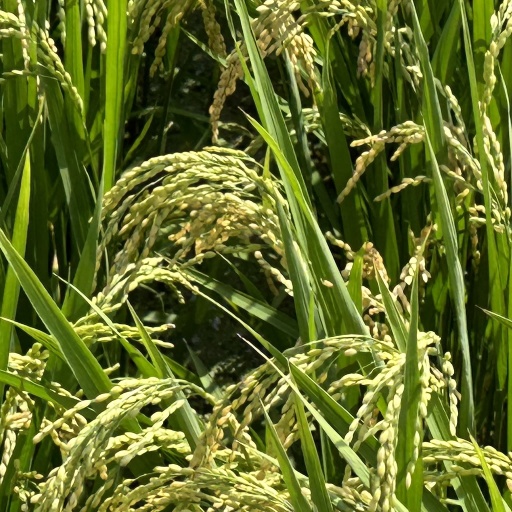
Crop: rice